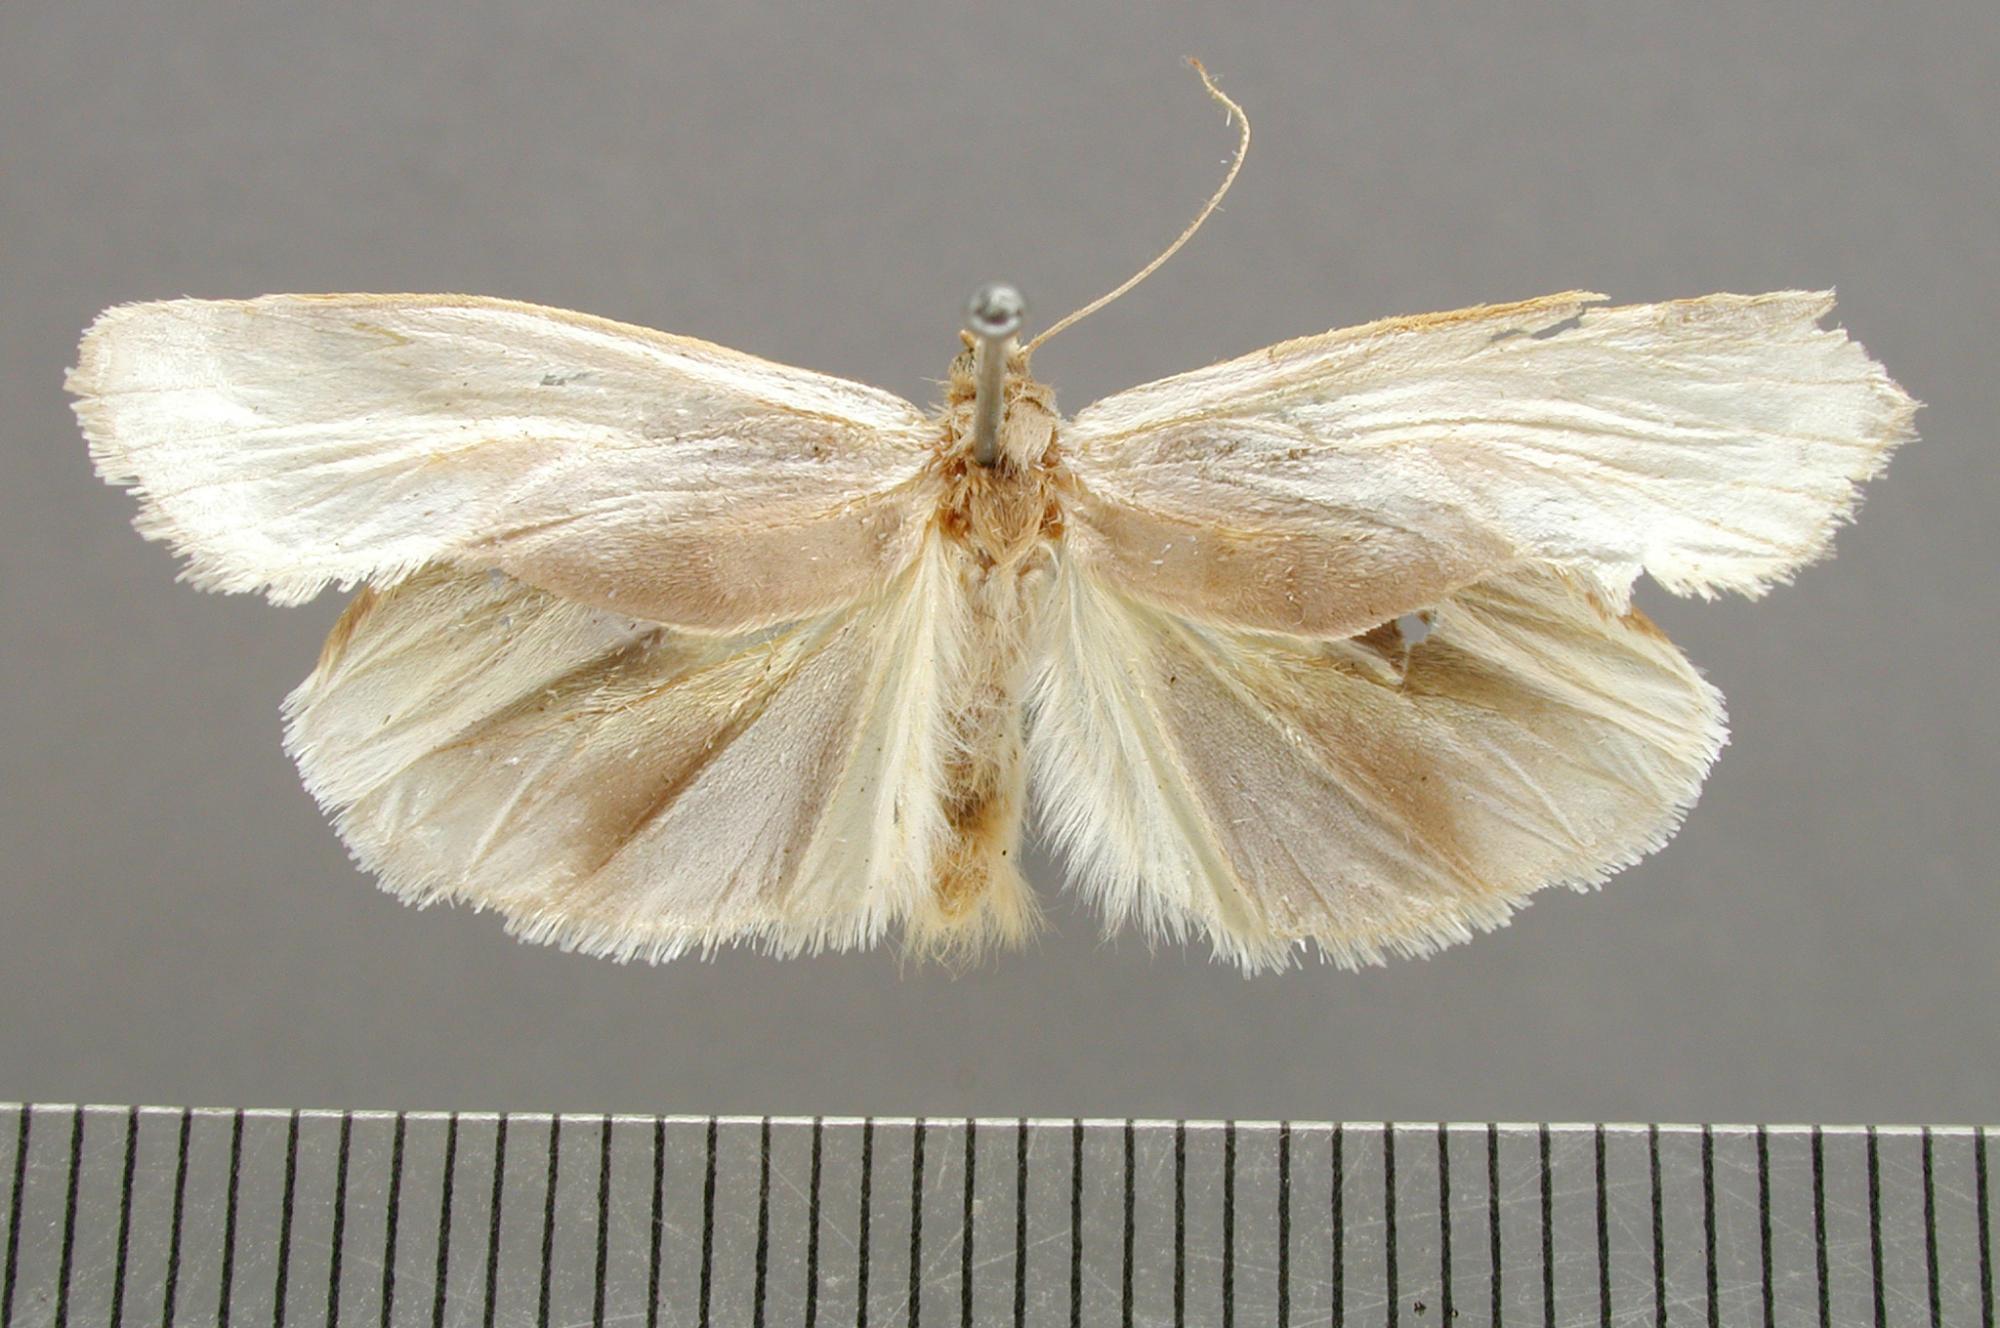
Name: Agylla exscissa
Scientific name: Agylla exscissa Schaus, 1911
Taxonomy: Animalia, Arthropoda, Insecta, Lepidoptera, Arctiidae
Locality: Juan Vinas; Sixola [Sixaola], Costa Rica